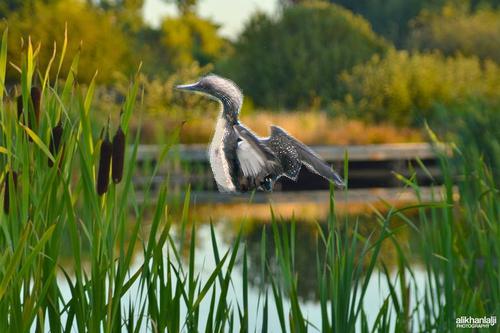
Bird species: Pacific_Loon
Bird type: waterbird
Background: water